Manuel Valls (composer)

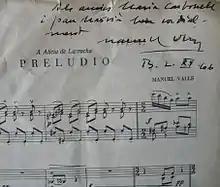

Manuel Valls i Gorina (21 July 1920 – 1984) was a Catalan composer, pianist, music critic, and music educator.